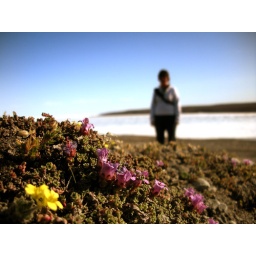
New yellow flowers coming up among the purple - Kim in the background down by the Bay